Hidden Voices (game show)

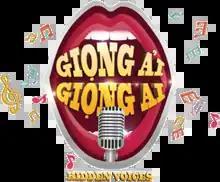

Hidden Voices (also known by its main title in , ; abbreviated as "GAGA") is a Vietnamese television mystery music game show that formally recognised as part of the "I Can See Your Voice" franchise. It first aired on HTV7 on 5 November 2016.